Three Palms

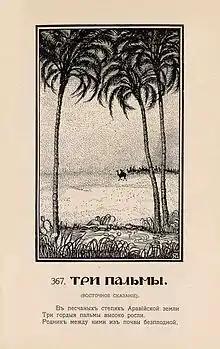
ИПСС III с.11 Три пальмы 1

Three Palms (Три Пальмы) is one of the most famous poetic works of the Russian poet Mikhail Lermontov. The poem was created in 1839. It was published for the first time in the literary magazine "Domestic notes" 1839, volume V, #8, section III, p. 168-170. The poem appeared in the Collected works of M. Lermontov published by Elias Glazunov and Co. in 1840. Lermontov composed the poem in amphibrach tetrameter, the same meter and strophe used by Alexander Pushkin in his "Imitation of the Koran", part IX, "And a weary traveler murmured to God..."